Uri Geller

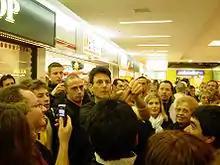
Geller doing a spoon-bending trick in a mall in Switzerland, 2005

Geller starred in the horror film "Sanitarium" (2001), directed by Johannes Roberts and James Eaves. In May 2002 he appeared as a contestant on the first series of the reality TV show "I'm a Celebrity...Get Me Out of Here!", where he was the first to be eliminated and finished in last place. In 2005, Geller starred in "Uri's Haunted Cities: Venice", a XI Pictures/Lion TV production for Sky One, which led to a behind-the-scenes release in early 2008 called "Cursed"; both productions were directed by Jason Figgis. In early 2007, Geller hosted a reality show in Israel called "The Successor", where the contestants supposedly displayed supernatural powers; Israeli magicians criticised the program, saying that it was all magic tricks. Geller said he welcomed the "mystical aura" that the publicity gave him. In July 2007, NBC signed Geller and Criss Angel for "Phenomenon", to search for the next great mentalist; contestant Mike Super won the position. In January 2008, Geller began hosting the TV show "The Next Uri Geller", broadcast by Pro7 in Germany.